Hāfu

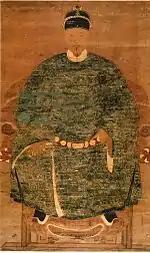
Koxinga was a Chinese monarch who was hāfu Japanese.

English sailor William Adams, a navigator for the Dutch East India Company, settled in Japan in April 1600. He was ultimately granted the rank of samurai, one of the few non-Japanese to do so. He wed Oyuki (お雪), a Japanese woman and together, they had two children, Joseph and Susanna, who were "hāfu".